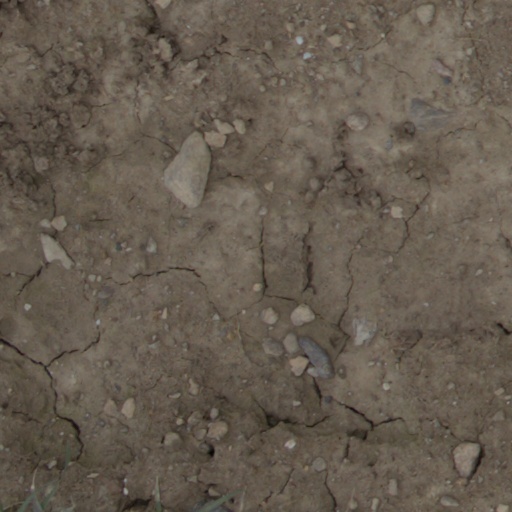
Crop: wheat